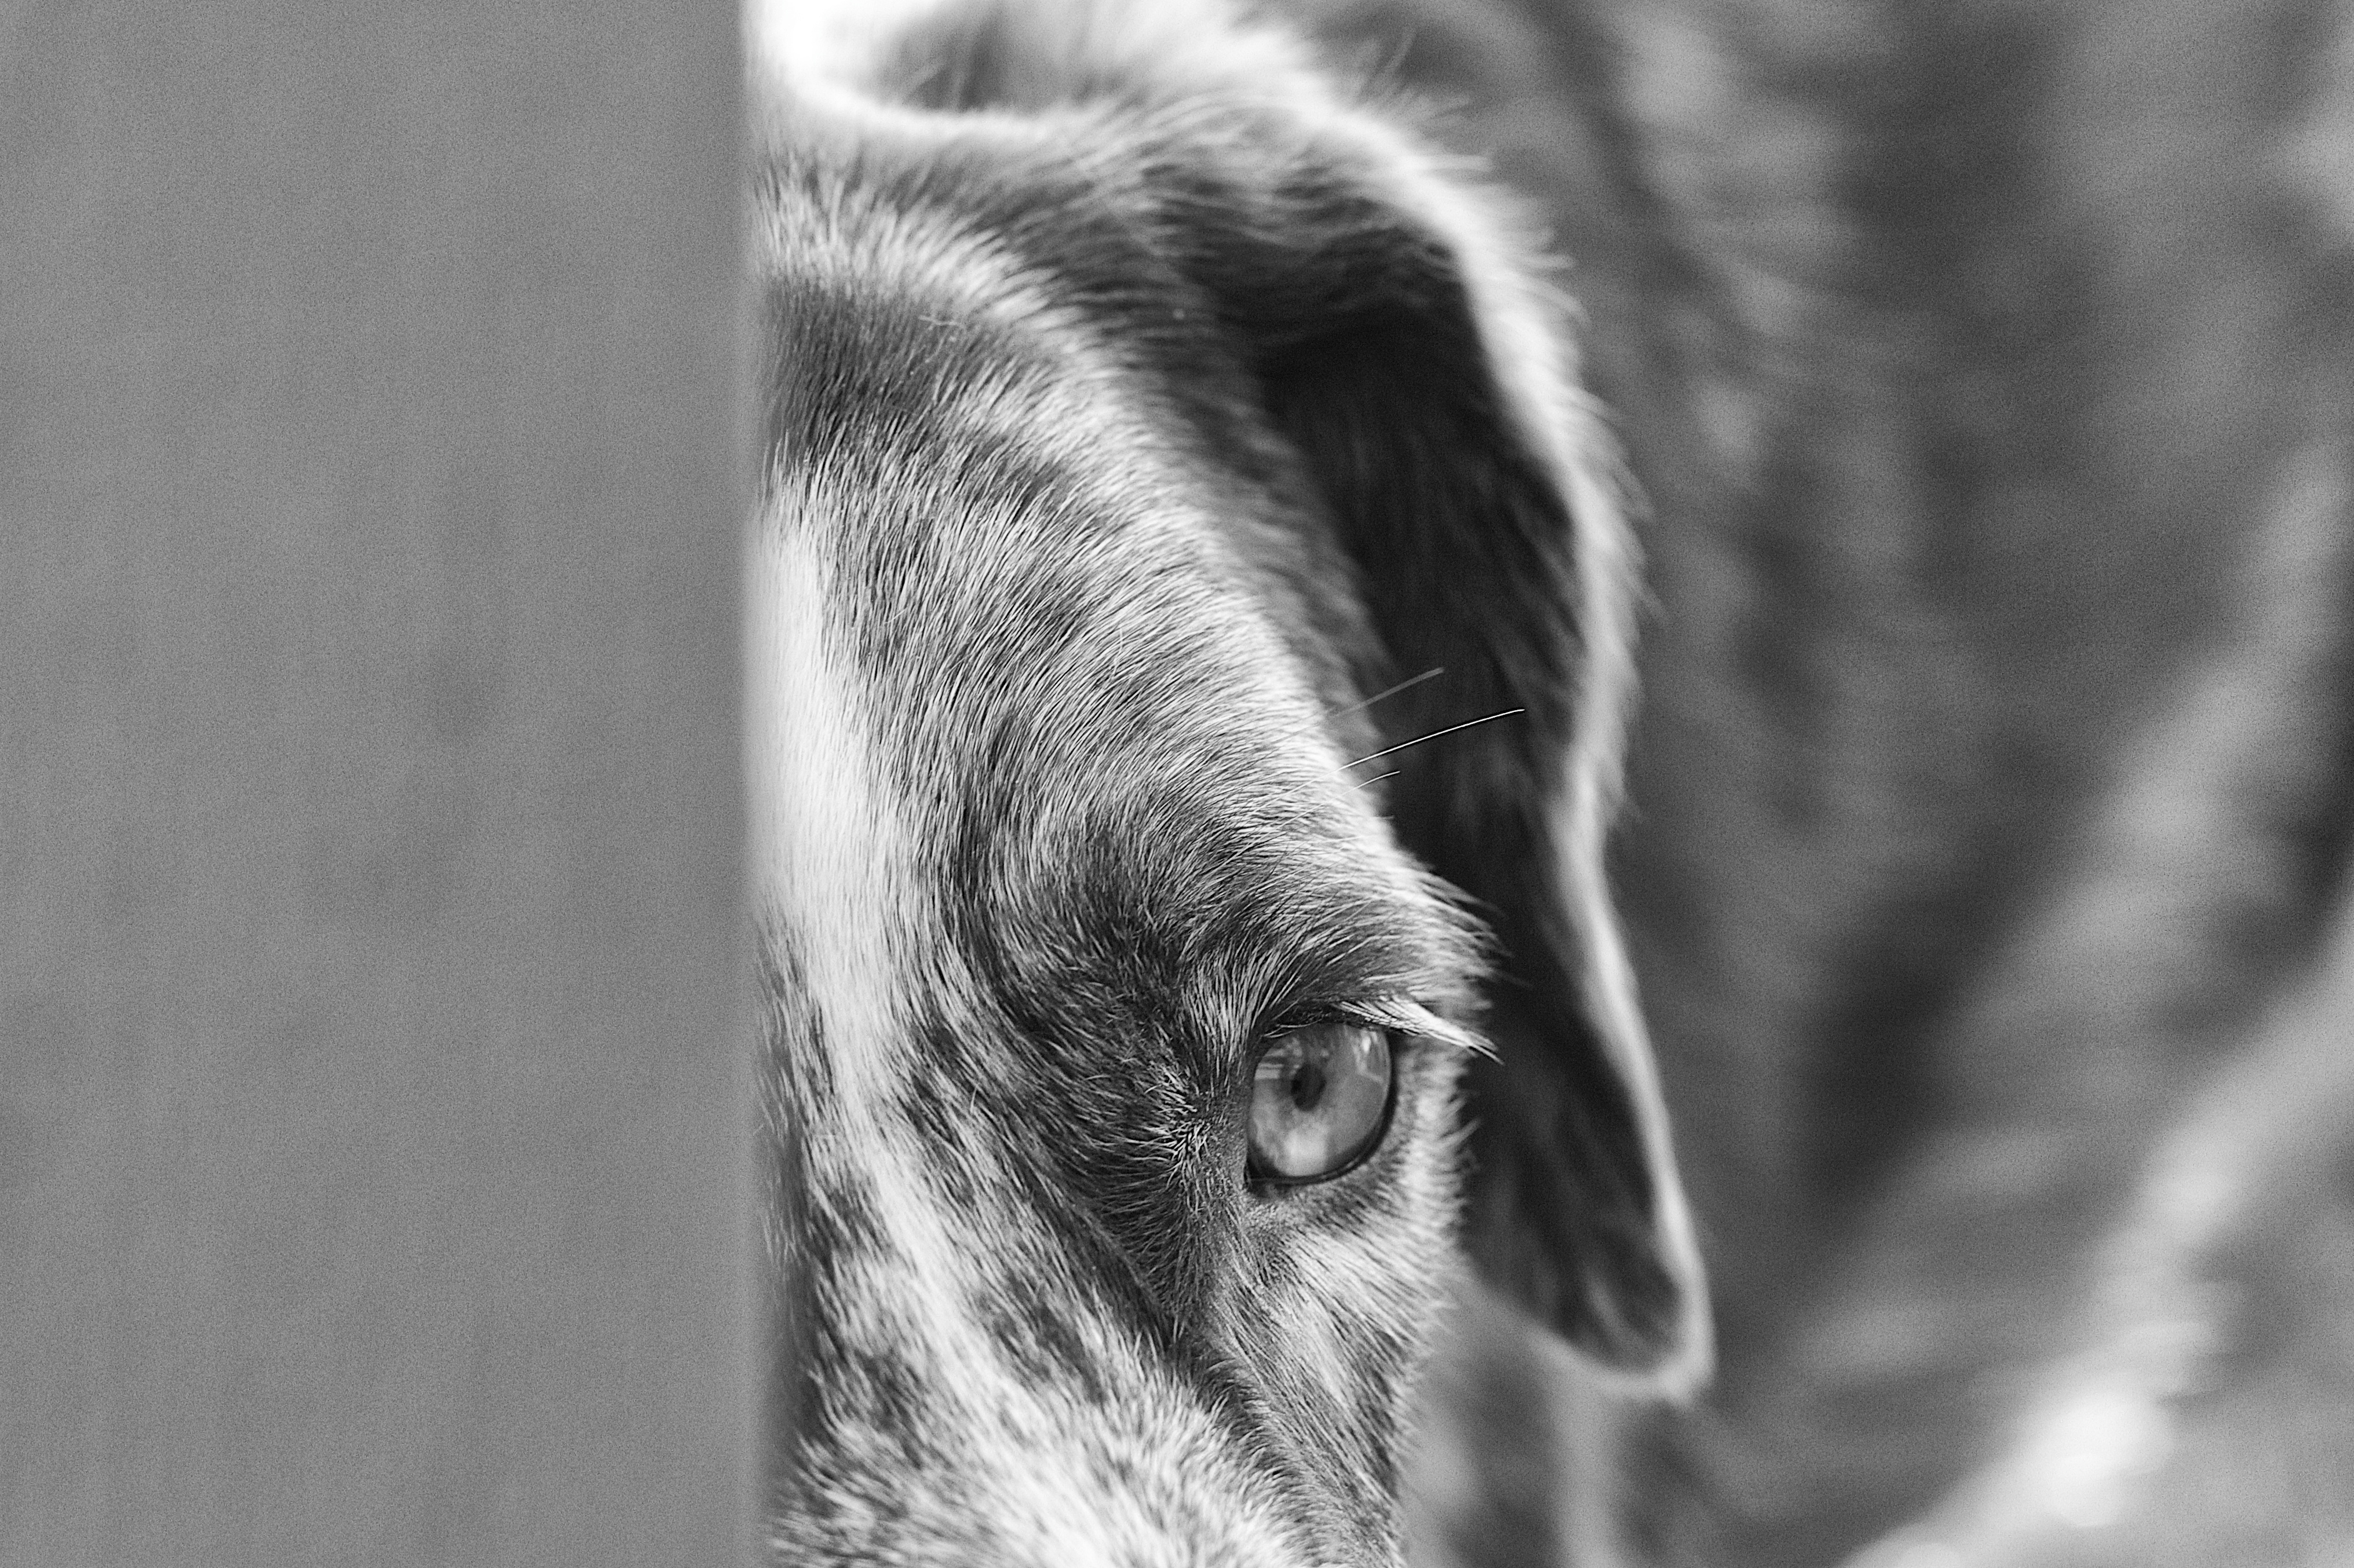
grass, black and white, white, photography, dog, goat, horse, mammal, mane, black, monochrome, close up, bw, goats, felix, monochrome photography, horse like mammal